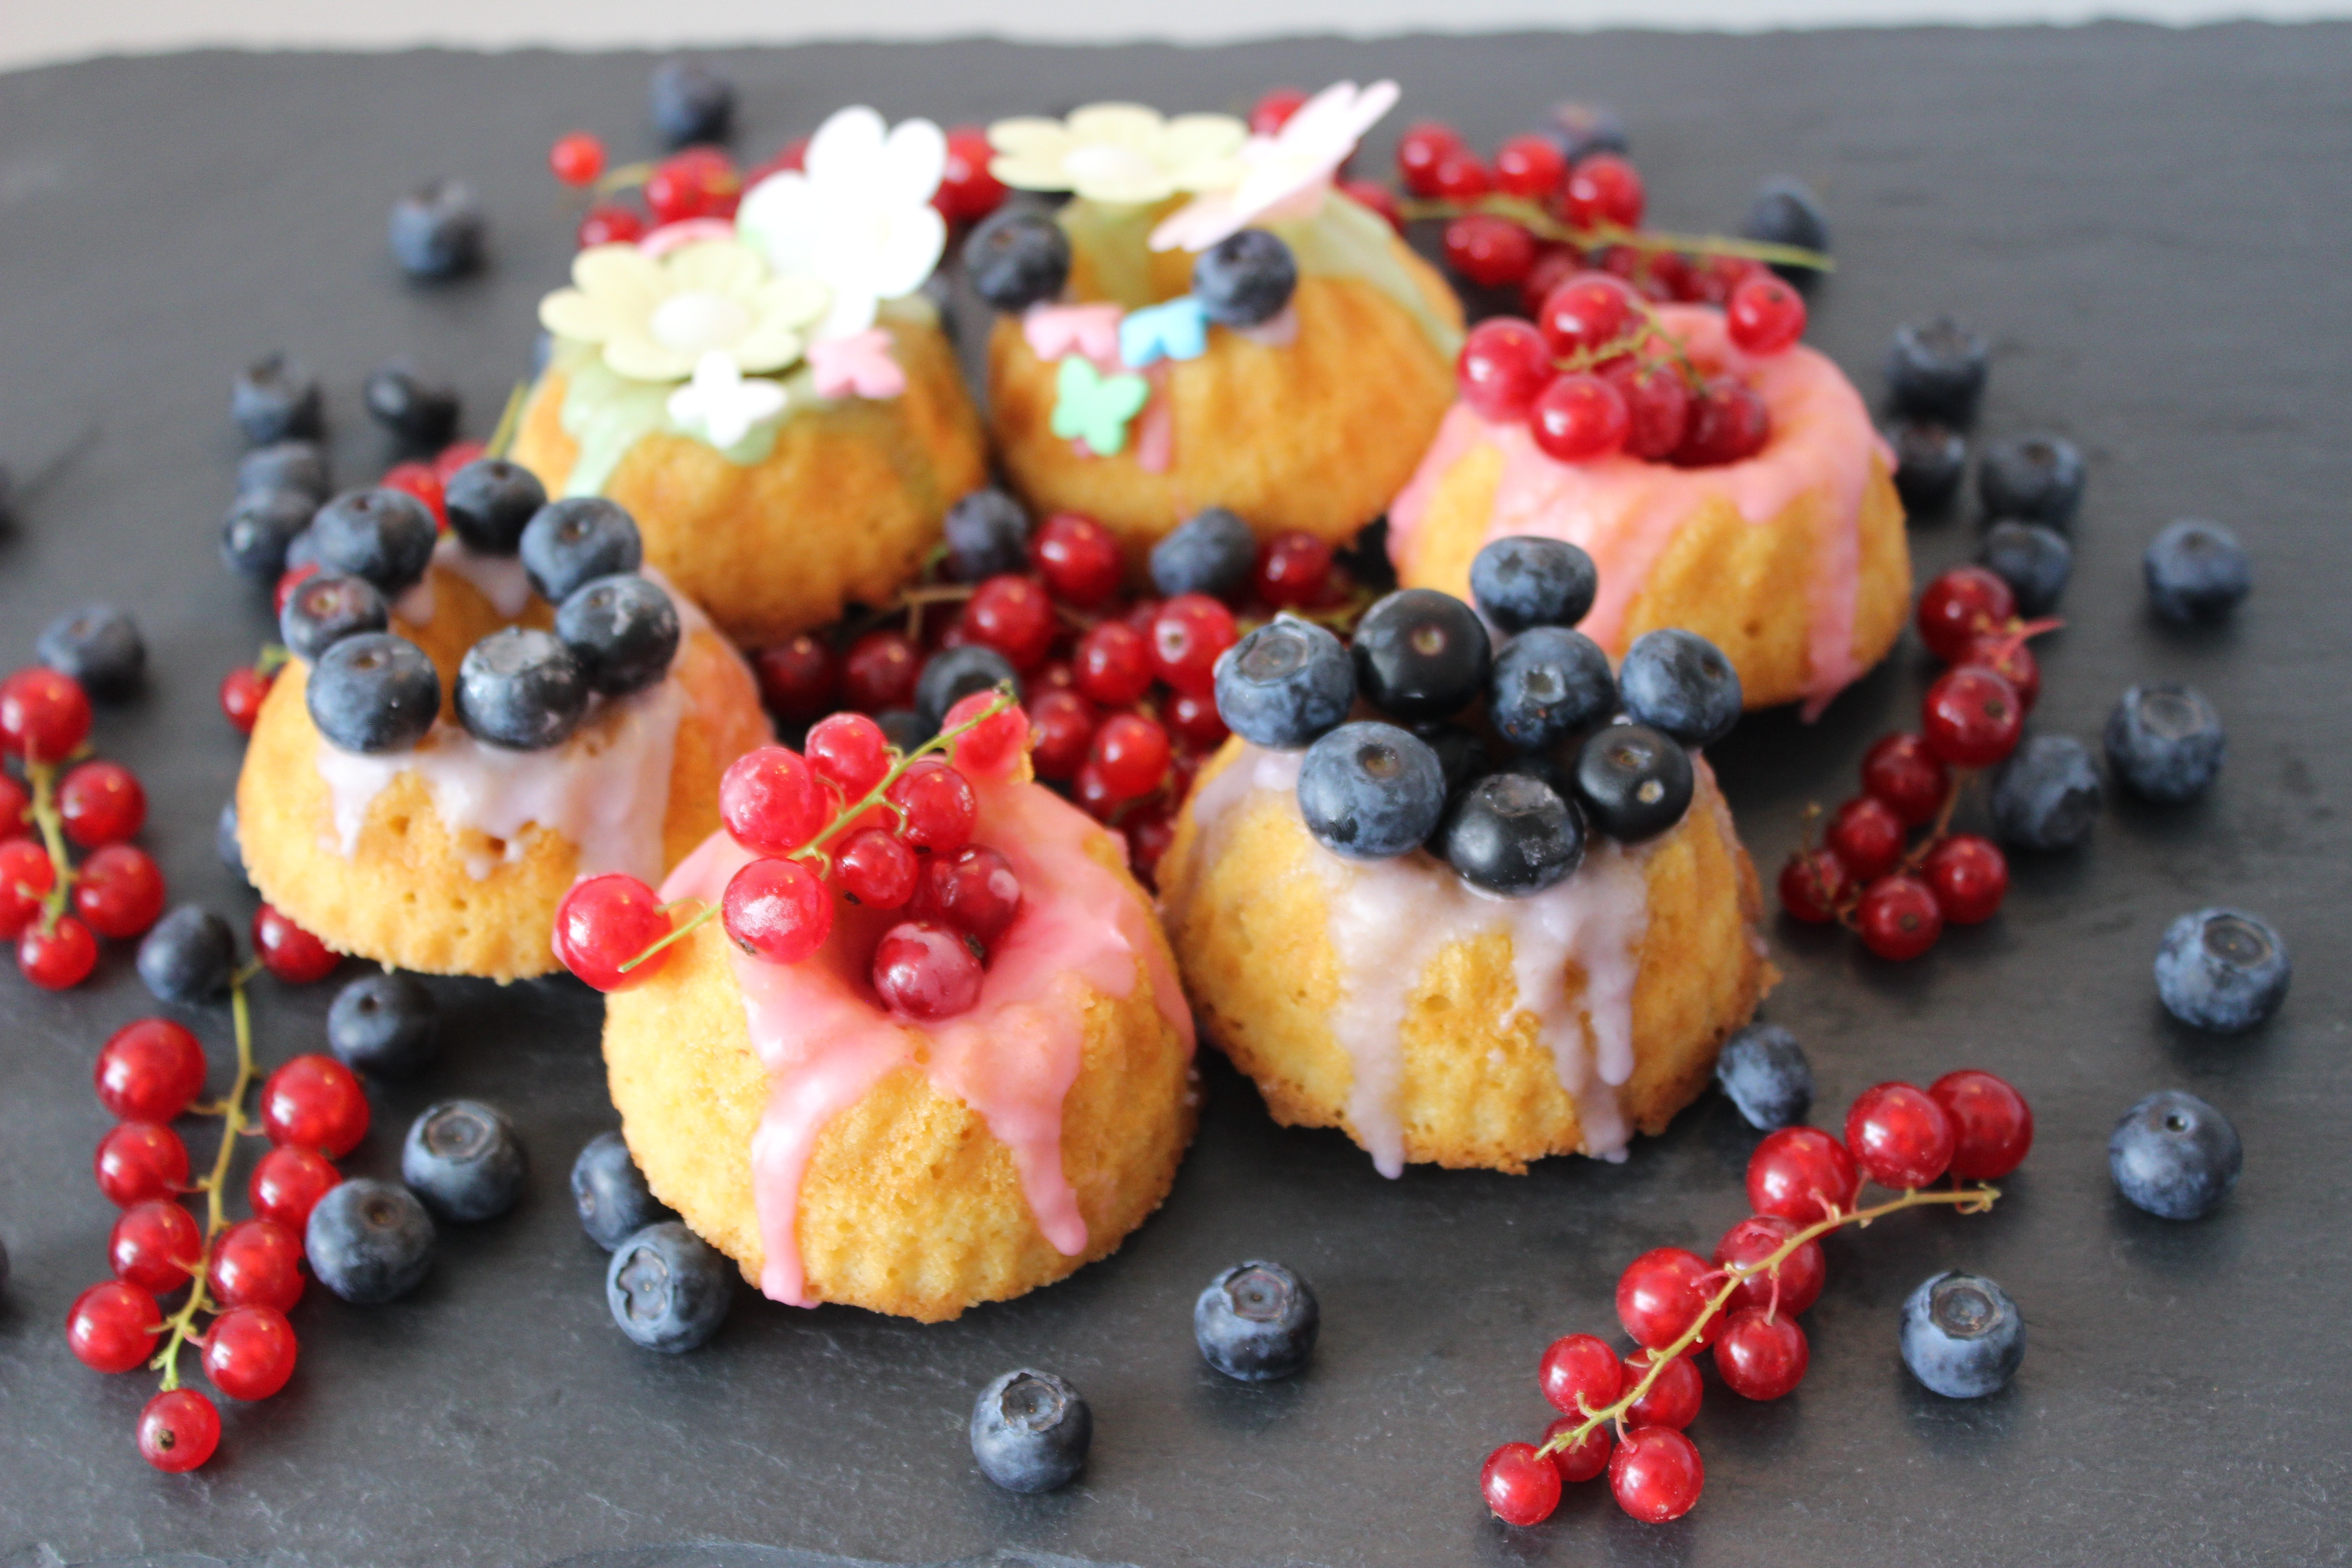
plant, fruit, berry, dish, meal, food, produce, blueberry, breakfast, dessert, cake, bake, even baked, blueberries, currant, gugelhupf, coffee cake, pavlova, frutti di bosco